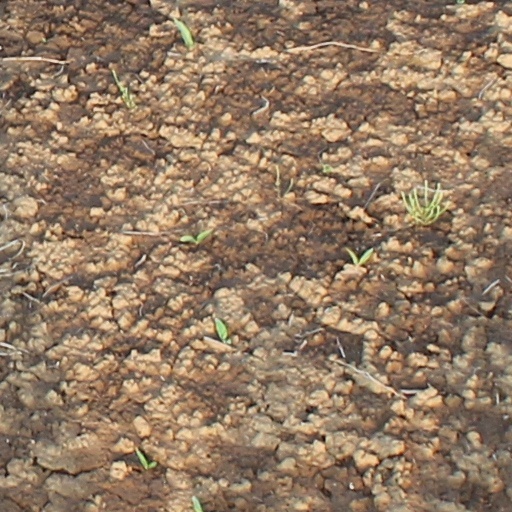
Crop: wheat